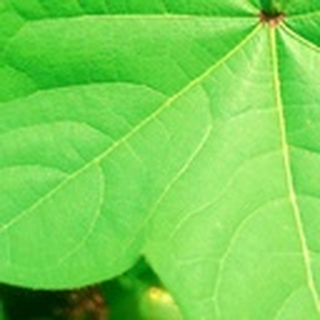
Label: healthy_cotton